Mauriciosaurus

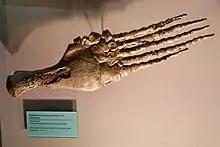
Paddle of related species "Dolichorhynchops osborni"

"Mauriciosaurus" bore 21 cervical vertebrae, at least 23 thoracic vertebrae, and at least 25 in the sacrum and tail (the delineation between these two types is not clear, since it is obscured by the ischium). The centra of "Mauriciosaurus" are constricted on their outer surfaces, unlike the cylindrical centra of "Trinacromerum". Both the cervical and thoracic centra have length-width ratios of about 2:3; the cervical centra are procoelous (concave in front and convex behind), whereas the thoracic centra are platycoelous (both surfaces are flat). The sacral and caudal centra are generally shorter, with length-width ratios of about 1:3, but they also become narrower such that the last several preserved caudal centra are twice as long as they are wide; the first caudal centrum appears to be opisthocoelous (convex in front and concave behind), while the rest are platycoelous (flat on both sides). Each caudal centra only articulated with one haemal arch at its back end, as opposed to one at each end in "Dolichorhynchops".